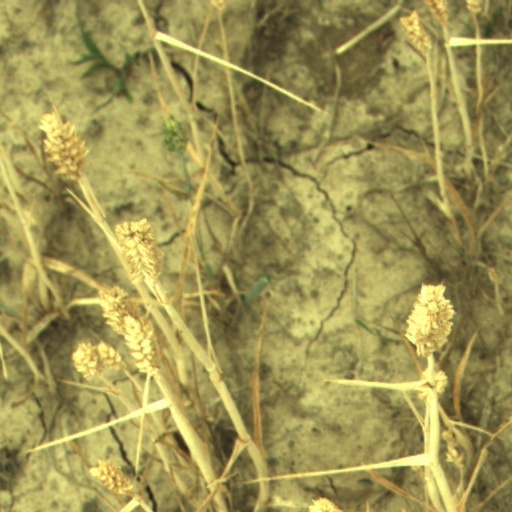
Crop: wheat